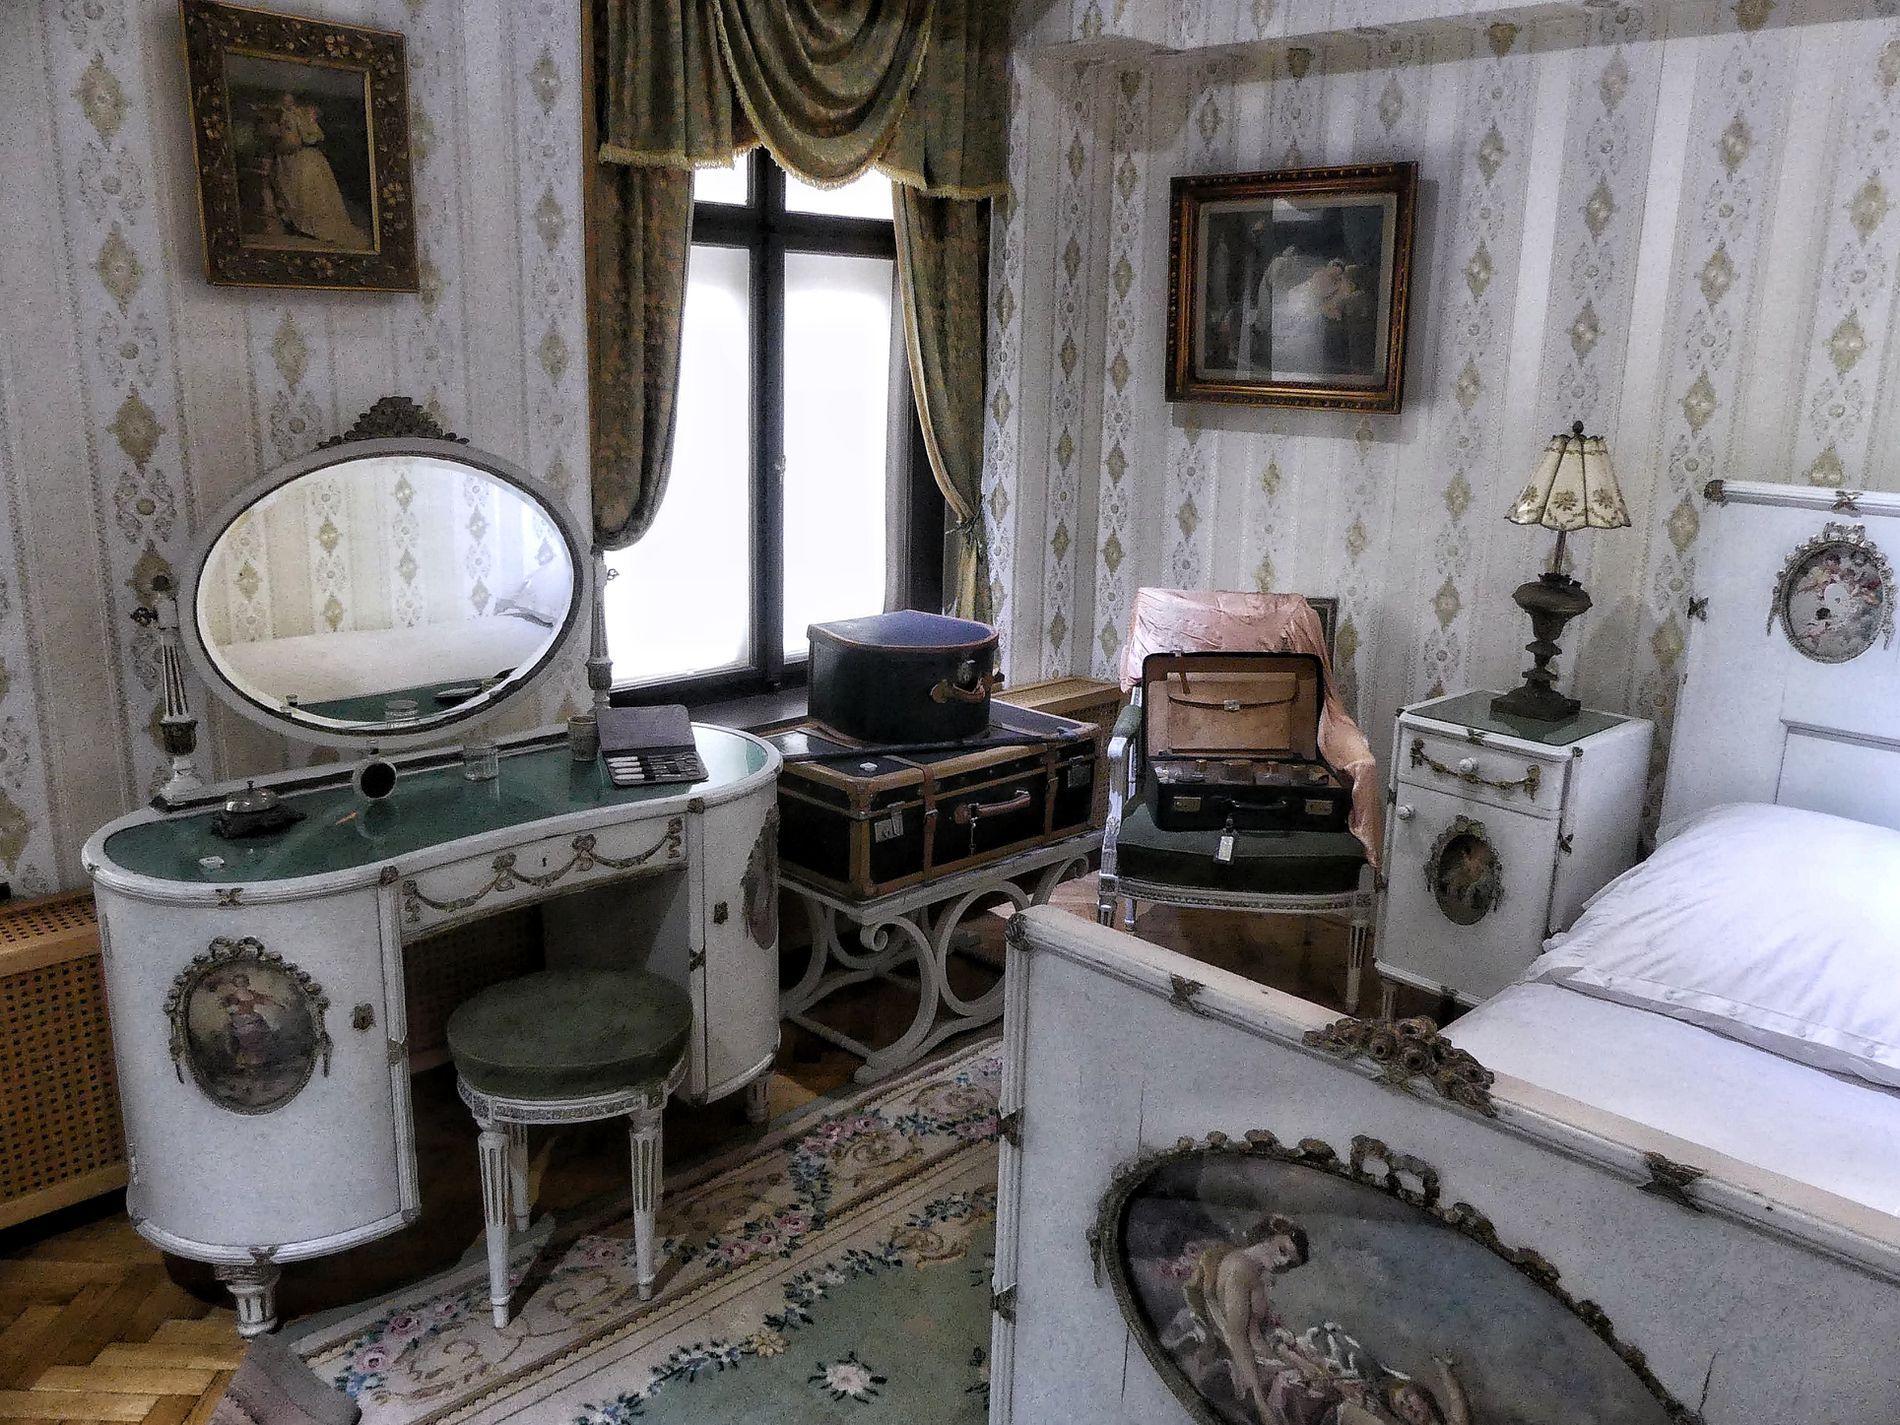
Old Style Bedroom Corner
The photo shows a bedroom. We see a bed, a table with a mirror, and two small tables. On one table are perfume cups, a small tool case, and a desk bell. On the other table there is a lamp. Several cases are stacked near the window with curtains. There are also two chairs, patterned wallpaper in frames, a carpet on the floor.
The shot is from a high angle, showing a corner of the bedroom. The setting is a room with an antique style. The atmosphere feels quiet. The colors are soft and muted, with whites, greens, browns, and hints of gold. The lighting is likely coming from the window. It gives a feeling of stepping into a calm and perhaps historical space.
Labels: Home Decor, Architecture, Building, Furniture, Indoors, Living Room, Room, Lamp, Person, Bed, Bedroom, Rug, Hot Tub, Tub, Cushion, Pillow, Interior Design, Couch, Table, Carpet, Chair, Mirror, Cases, Case, Frame, Curtains, Window, Cup, Perfume, Desk Bell, Tool Case, Blanket, Floor, floor, Wall, case
Camera: Panasonic DMC-FZ300
Aperture: F2.8
Exposure: 1/60 sec
ISO: 1000
Focal length: 4.5 mm